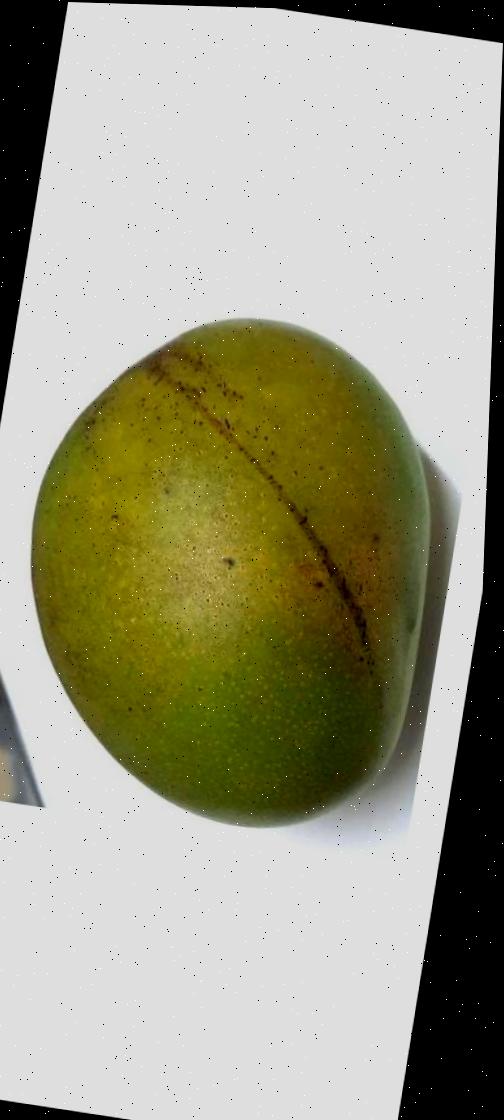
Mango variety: Bari-4